William Etty

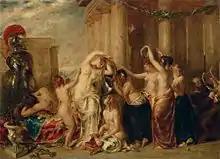
Seven topless women, an empty suit of armour, and a balding man playing the lyre

The works Etty painted following his return began to show a departure in style from his previous efforts. While the figures in his previous original paintings had been painted from sketches of models made in the studio or life classes, from now on he began to work from memory, and as a consequence his figures began to appear more idealised; Farr (1958) describes his figures from now on as less to a particular aspect of the model than to a preconceived notion of what the model ought to look like".